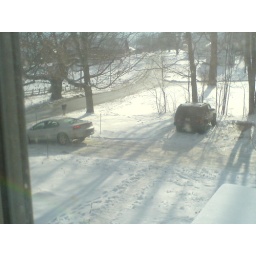
Laurel drives away in the silver bullet for the last time. She came home in a brand new CR-V! Winter 2007.